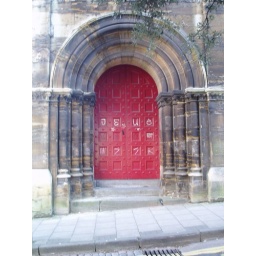
The door to the boys school, covered in graffiti